Climate change adaptation

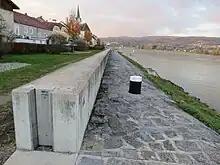
Flood protection for town of Ybbs along the river Donau

Migration counts as behavioural climate adaptation for some, although others refer to it as a "climate response" rather: The IPCC Sixth Assessment Report states: "Some responses, such as migration, relocation and resettlement may or may not be considered to be adaptation".